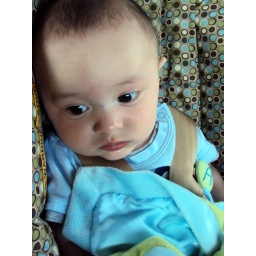
3 months old. Bored in his car seat. He was tired of eating his hands and froggy.